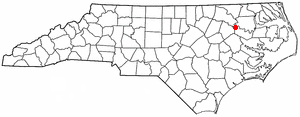
Oak City est une ville américaine située dans le comté de Martin dans l'État de Caroline du Nord. En 2010, sa population était de 317 habitants.